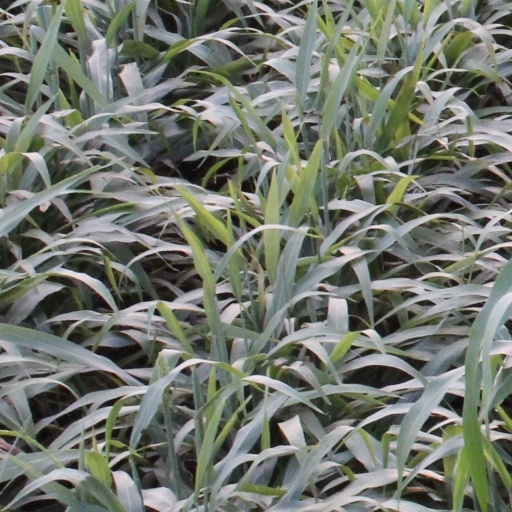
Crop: sorghum